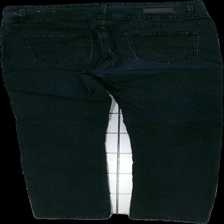
View: back
Type: Trousers
Category: Ladies
Brand: Not in the list
Brand text on label: Flash Jeans
Colors: Blue
Material: 78% cotton, 20% polyester, 2% elestane
Cut: Regular
Size: 40
Season: All
Price range: 50-100
Recommended usage: Reuse